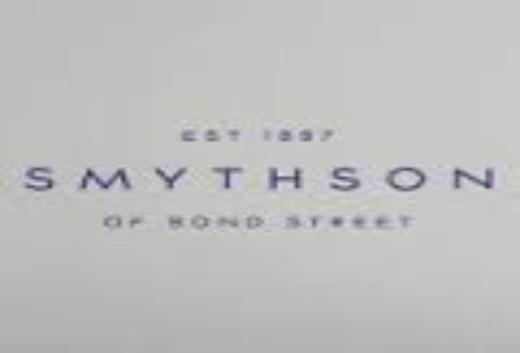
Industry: Clothes